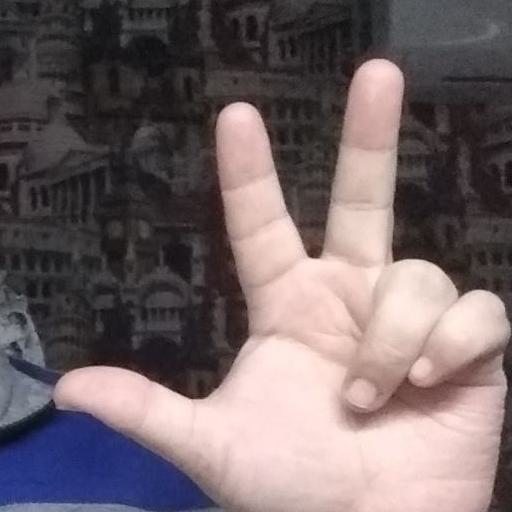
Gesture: three2